Warp printing

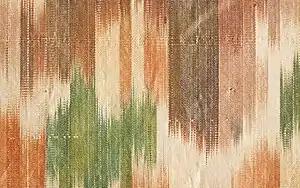
Chiné silk, French, 1760s. LACMA, M.60.36.1

Warp printing is a fabric production method which combines textile printing and weaving to create a distinctively patterned fabric, usually in silk. The warp threads of the fabric are printed before weaving to create a softly blurred, vague pastel-coloured pattern. It was particularly fashionable in the eighteenth century for summer wear.